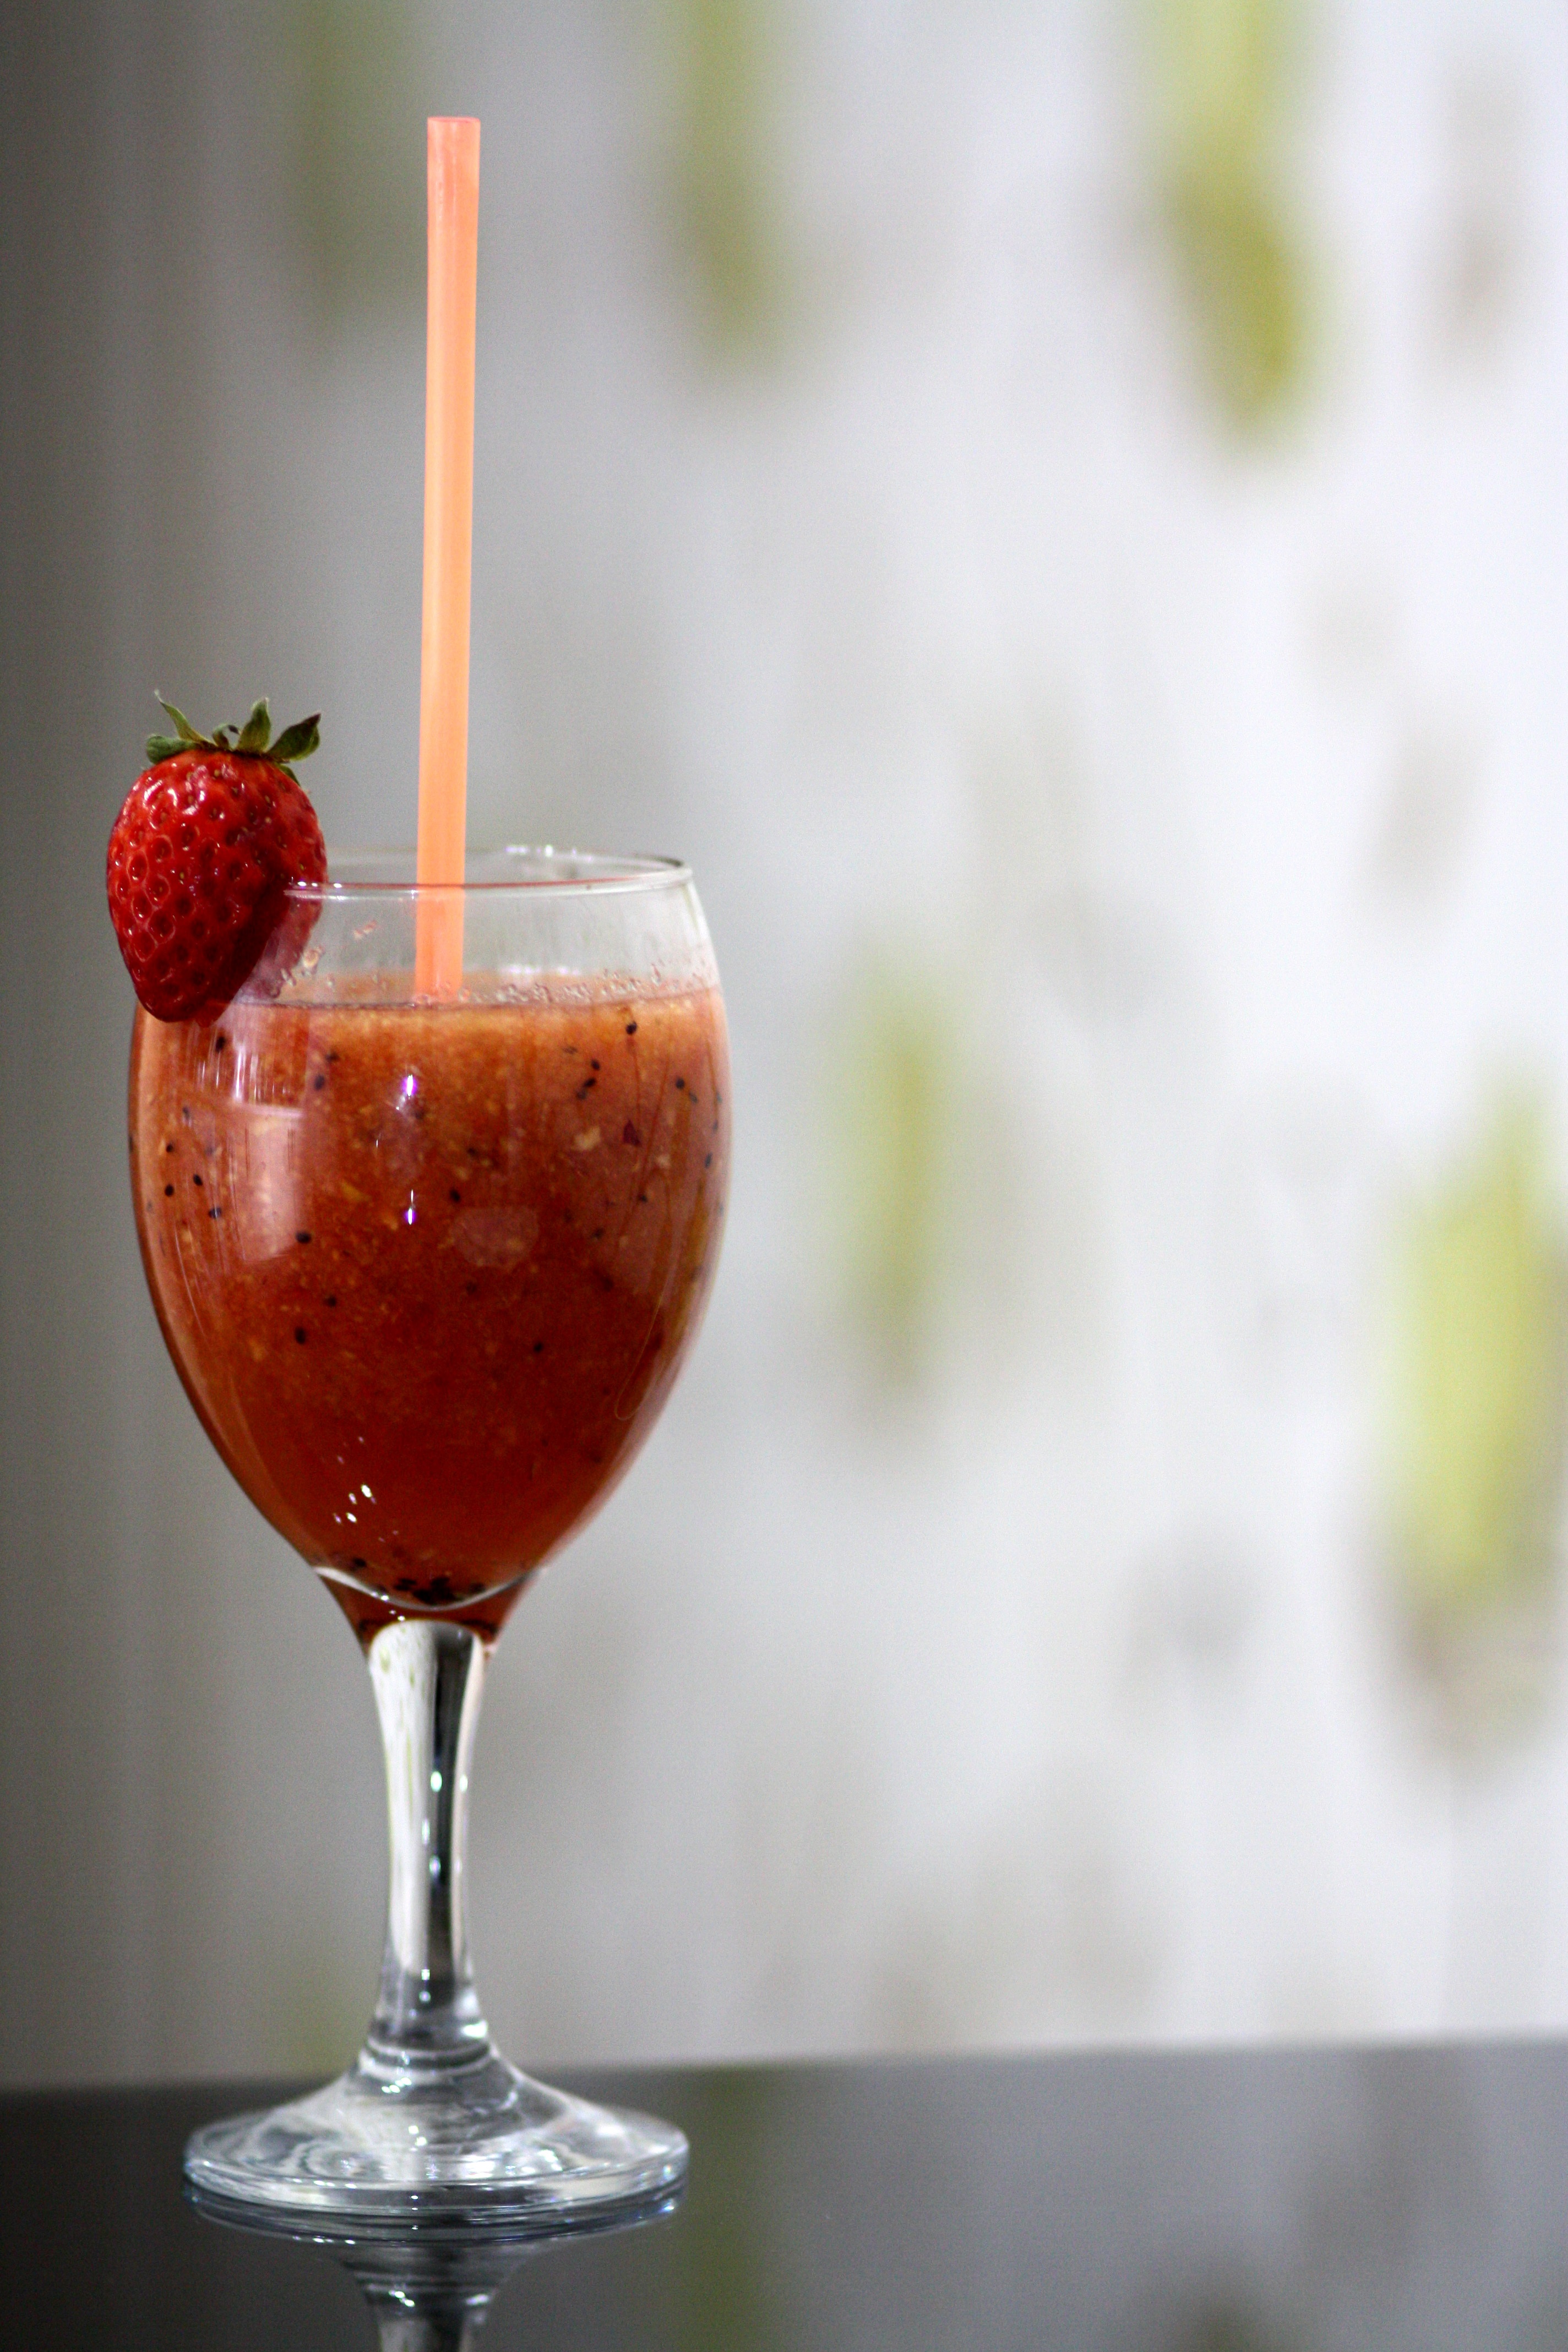
liquid, plant, fruit, berry, desert, glass, food, produce, fresh, drink, juicy, healthy, dessert, cocktail, strawberry, juice, raw, liqueur, strawberries, diet, organic, alcoholic beverage, smoothies, distilled beverage